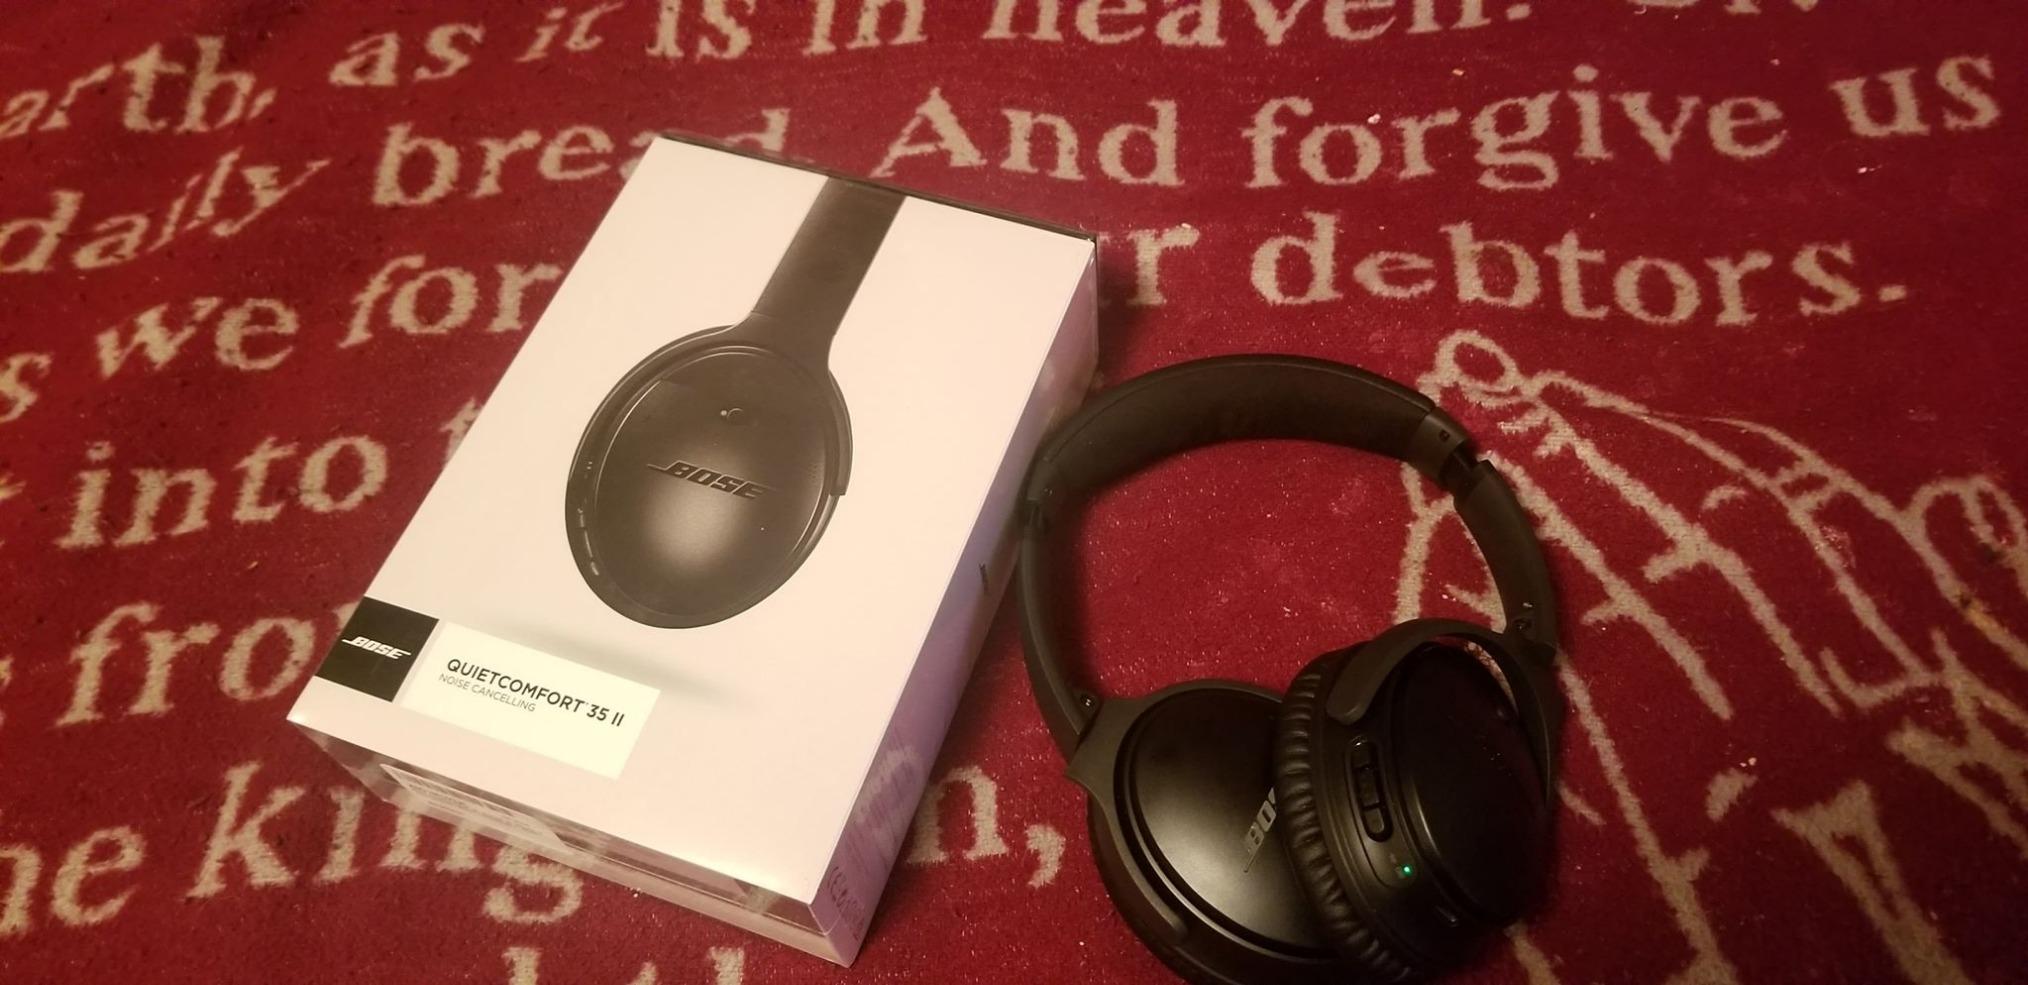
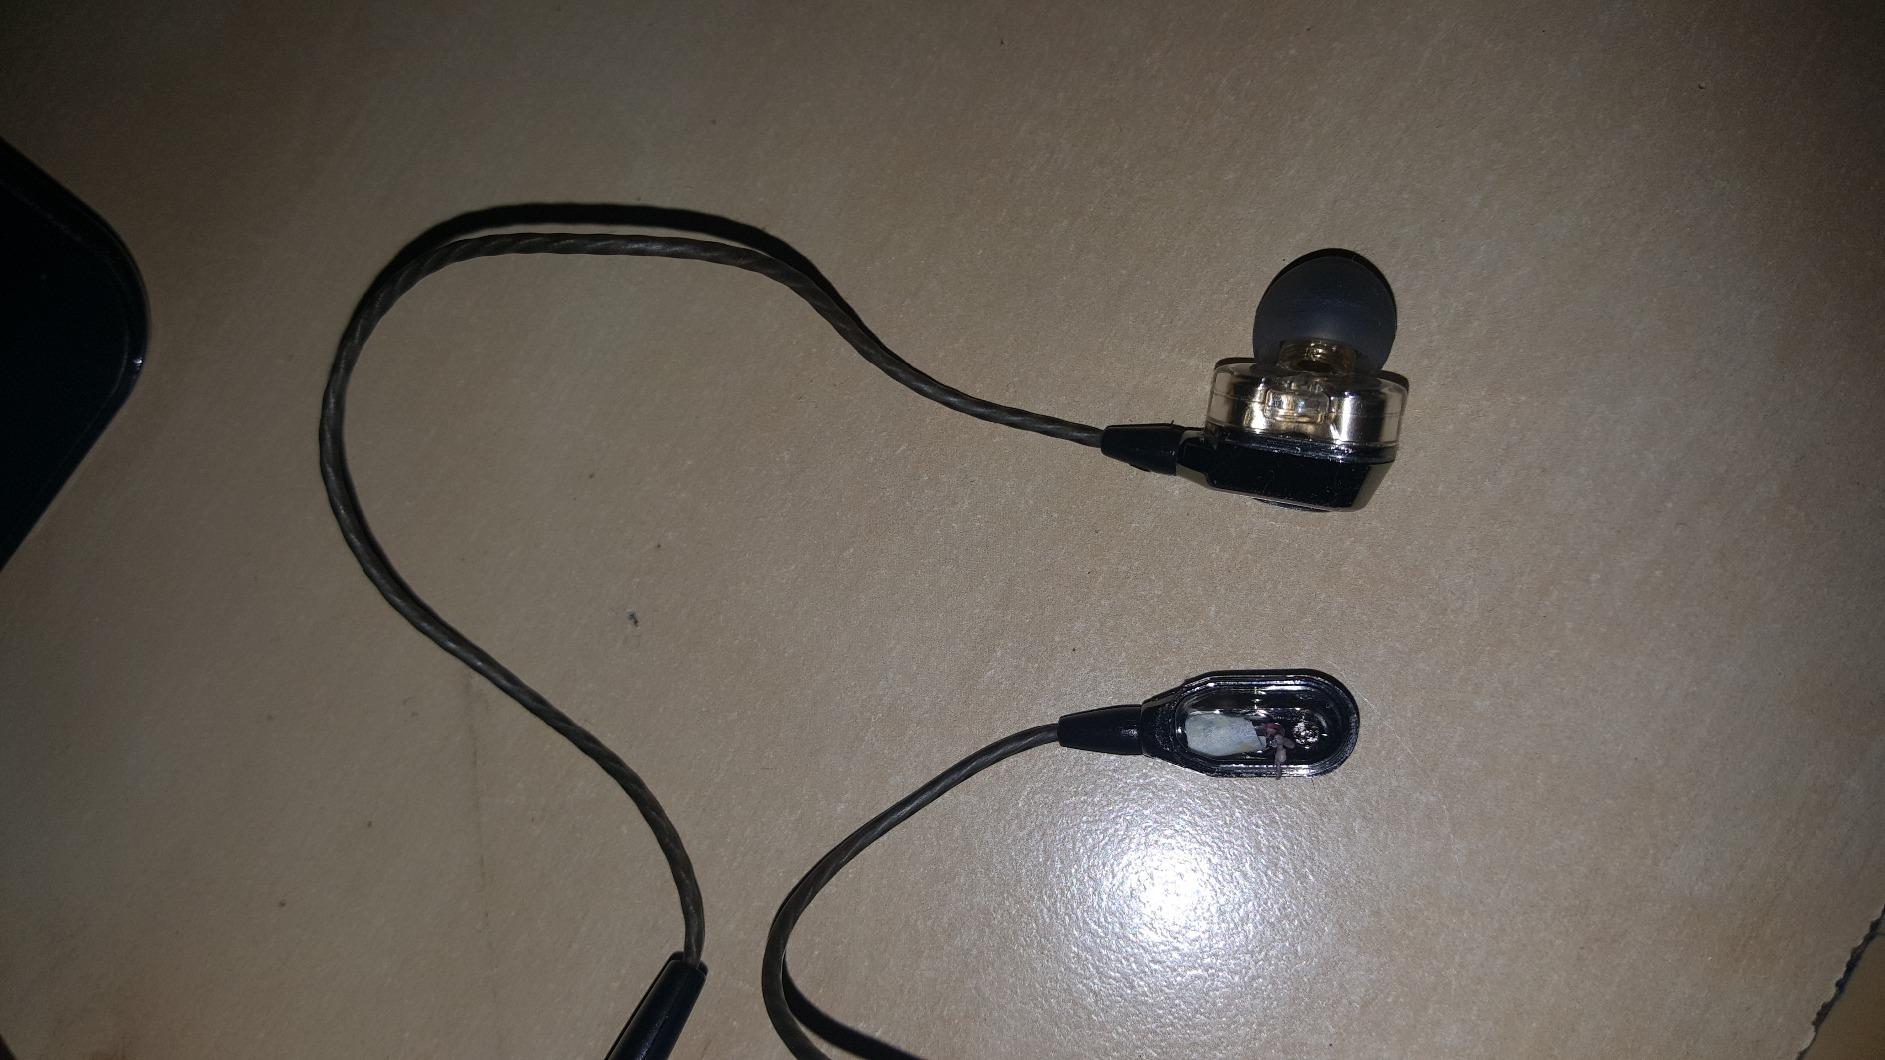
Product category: headphones
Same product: no